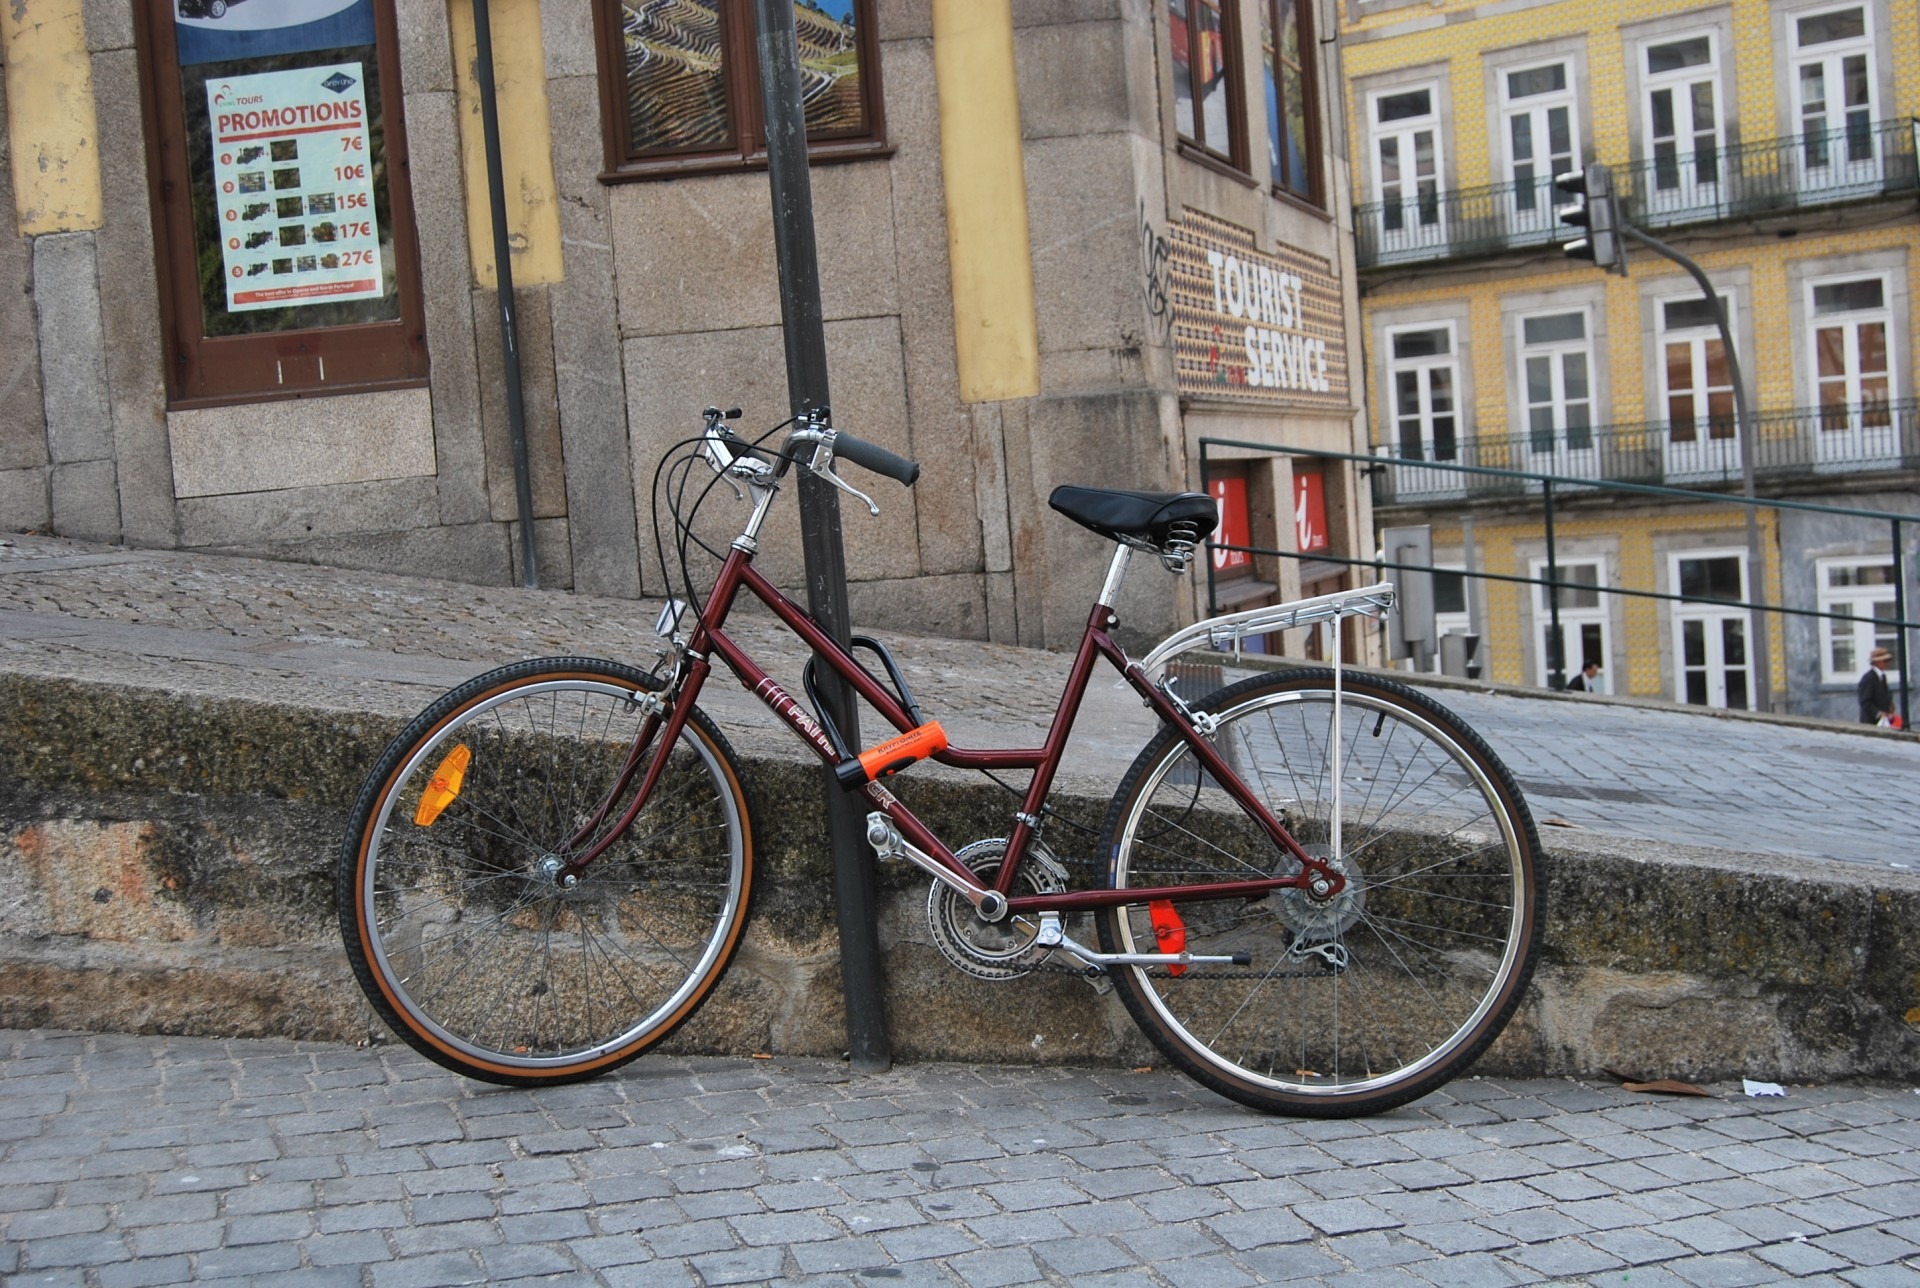
outdoor, road, sport, street, wheel, bicycle, bike, recreation, cyclist, transportation, vehicle, spoke, ride, exercise, leisure, lane, tire, cycle, activity, sports equipment, pedal, mountain bike, cycling, biking, land vehicle, road bicycle, racing bicycle, hybrid bicycle